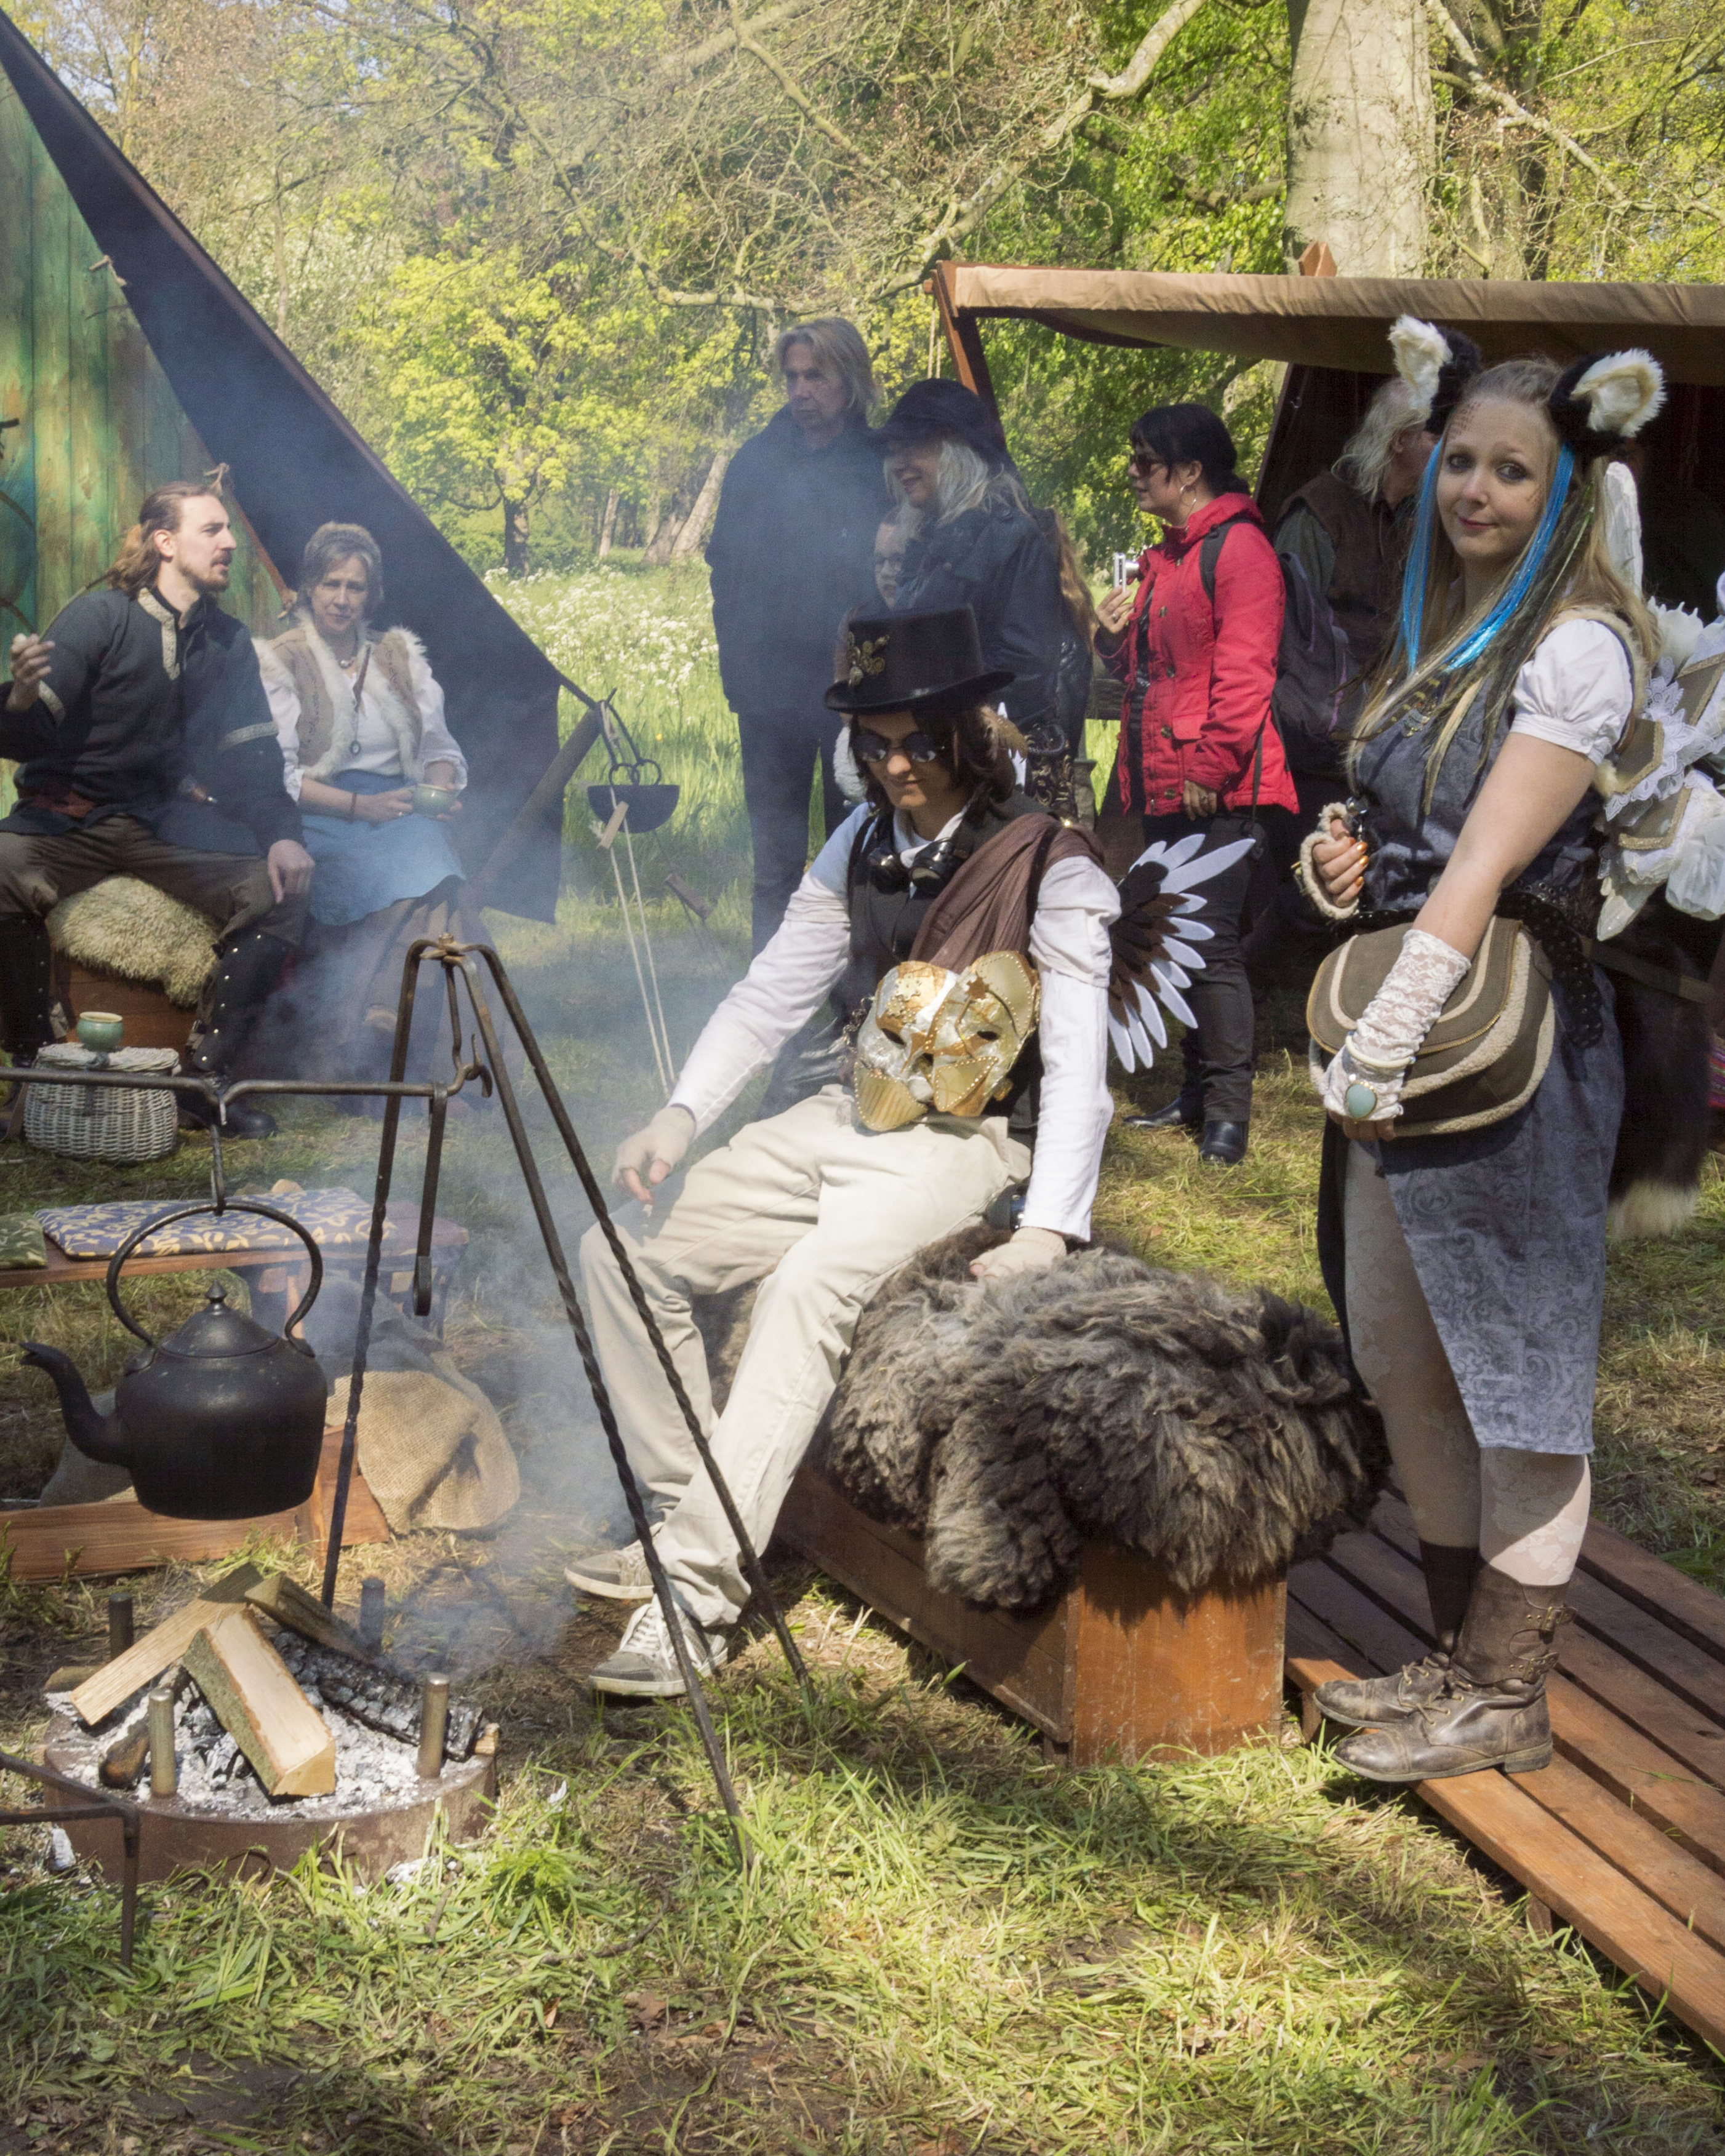
outdoor, people, photography, adventure, van, photo, jungle, nikon, cosplay, holland, festival, nederland, netherlands, de, fun, dutch, outdoorphotography, picture, photograph, fotos, foto, fotografie, pd, event, costume, kasteel, safari, paulvandevelde, pdvandevelde, padagudaloma, dordrecht, nederlandinfotos, eventphotography, evenementenfotografie, pvdvfotografie, pdvandeveldedordrecht, nederlandsefotografie, dutchphotogaraphy, totallydutch, fotografienederland, hollandsefotografie, fotografieholland, velde, haarzuilens, dehaar, elfia, eff, kasteeldehaar, elffantasyfair, elfiahaarzuilens, elfia2014, eff2014